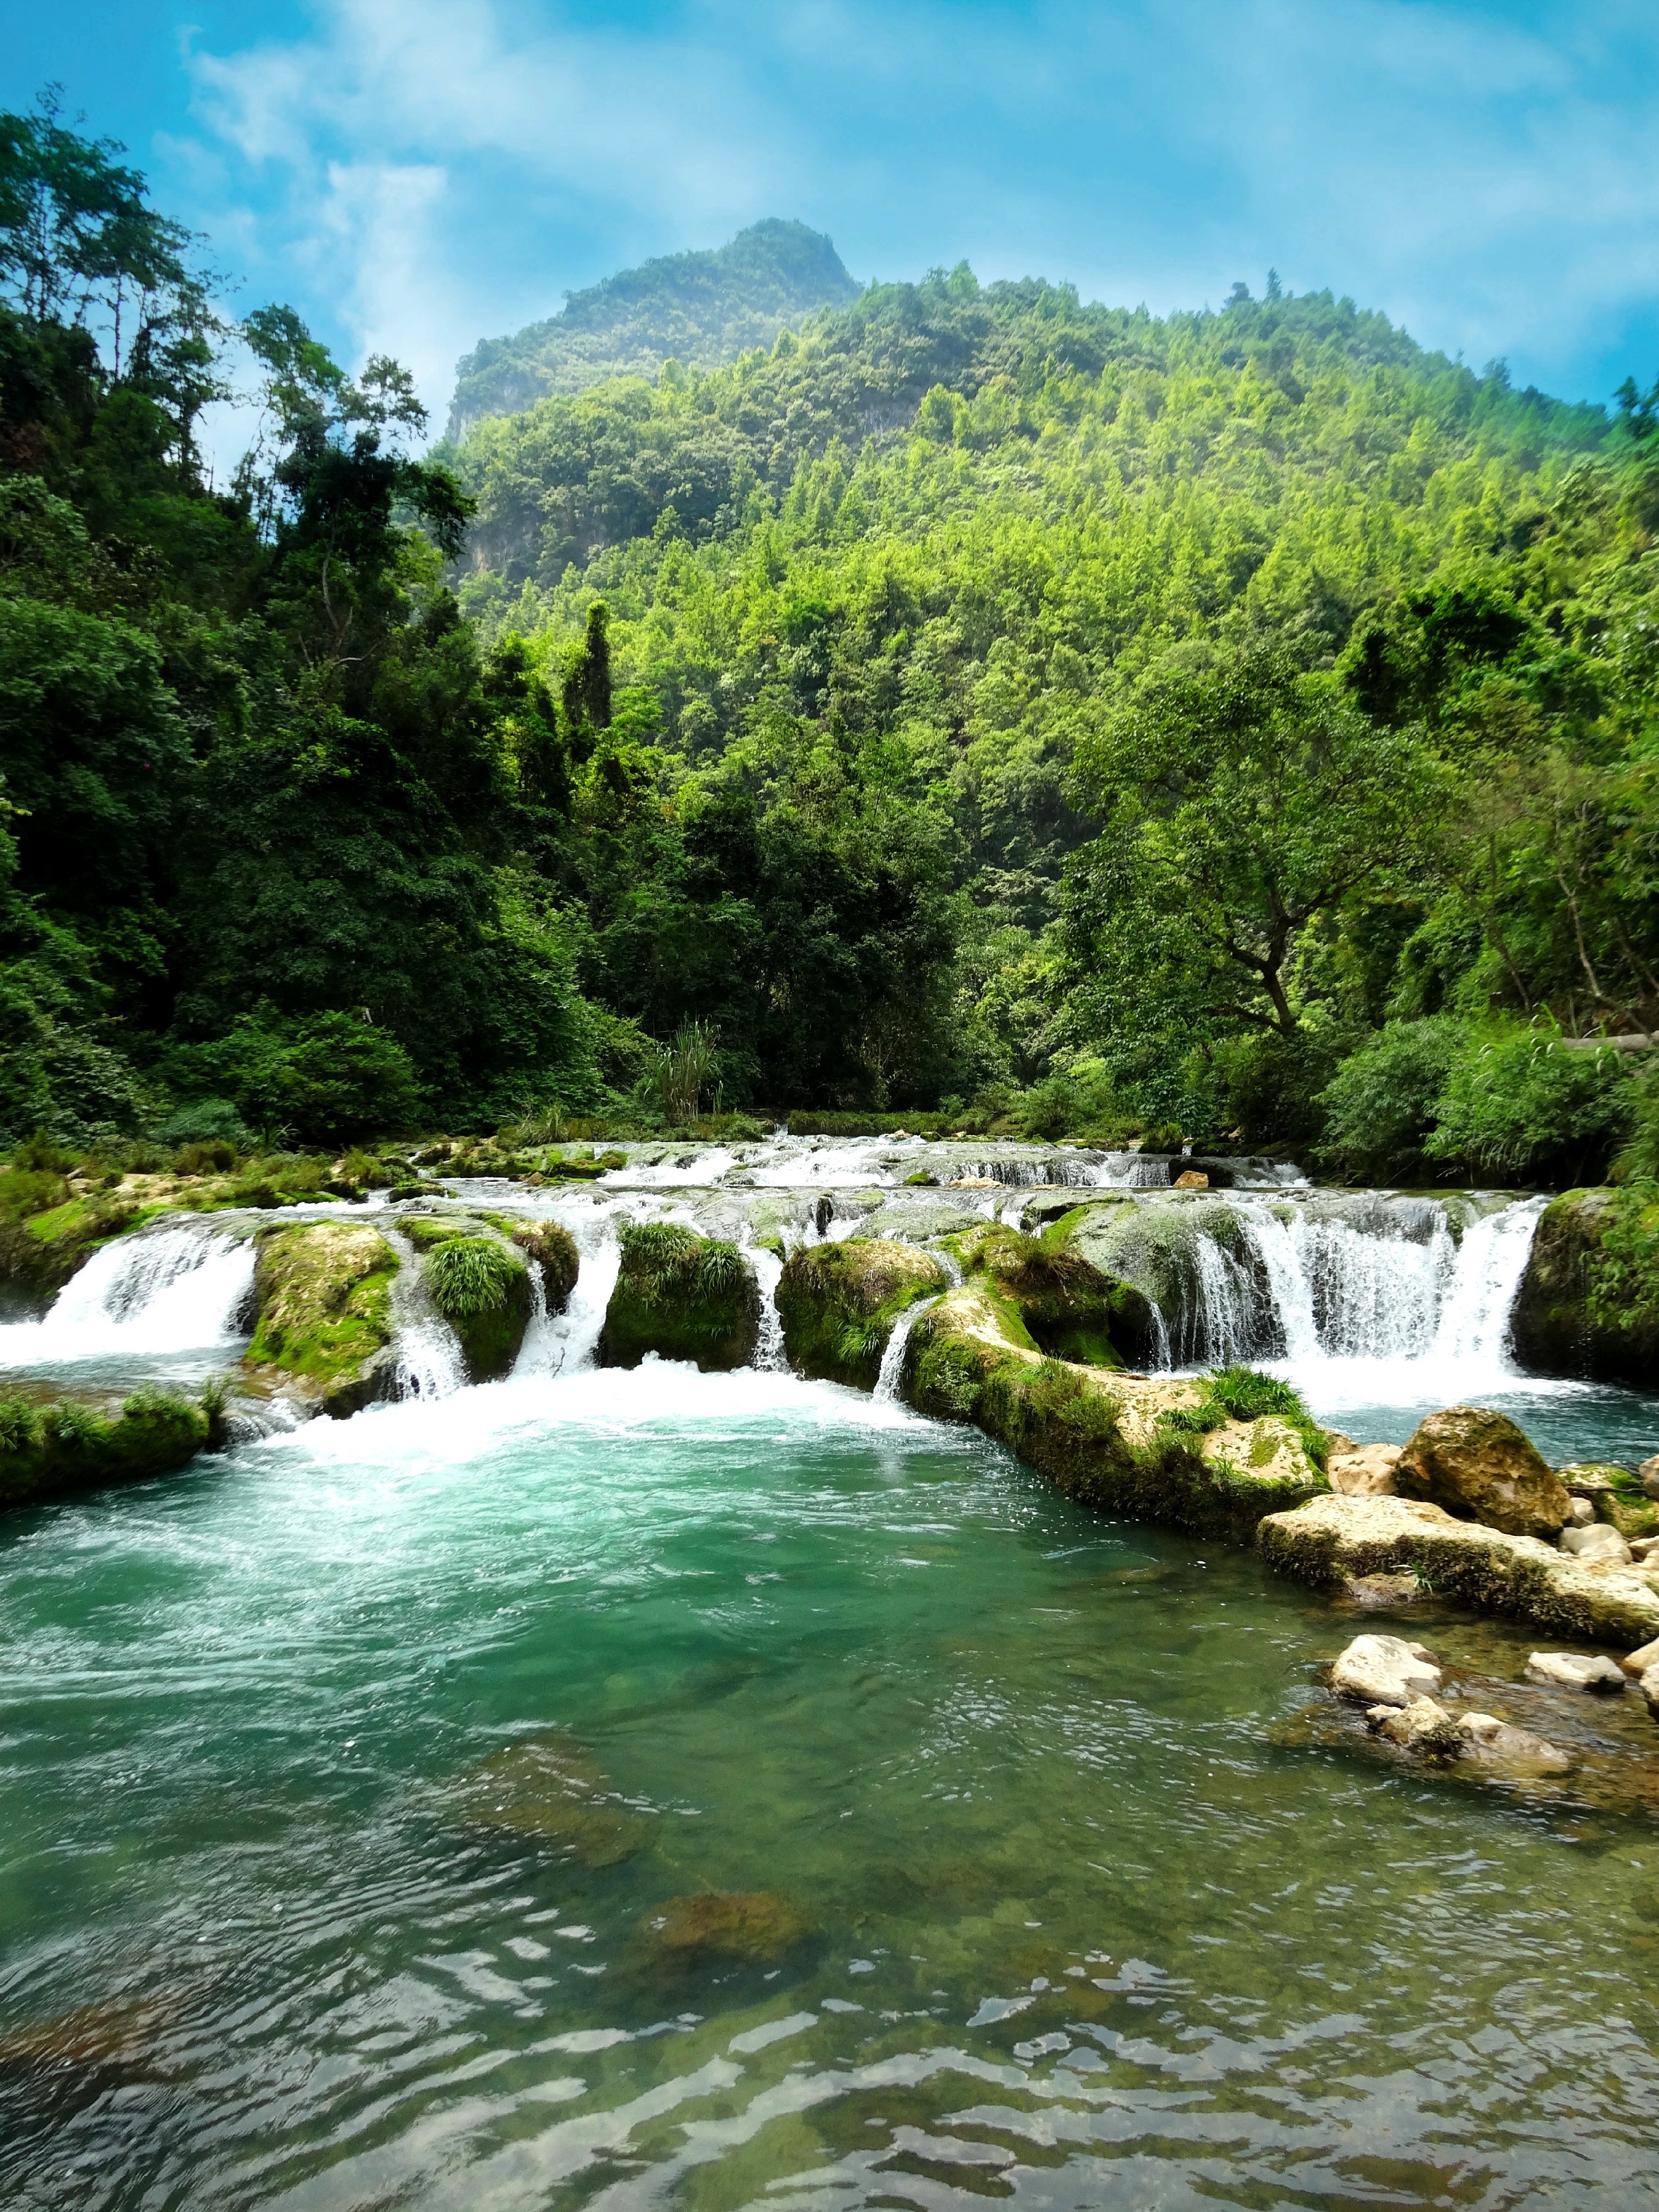
landscape, tree, water, nature, forest, waterfall, wilderness, mountain, countryside, river, valley, stream, cascade, jungle, flowing, scenic, scenery, rapid, asia, national park, body of water, rocks, outside, rainforest, rapids, china, water feature, watercourse, landform, turquoise water, geographical feature, libo